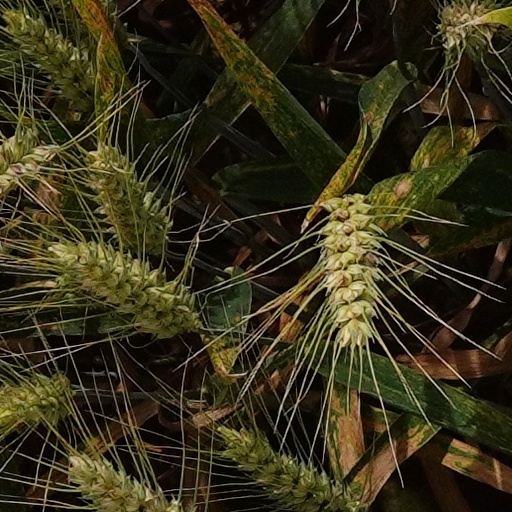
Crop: wheat